Acarospora socialis

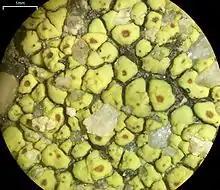
Close-up view

Acarospora socialis (bright cobblestone lichen) is a usually bright yellow areolate to squamulose crustose lichen in the family Acarosporaceae that grows up to 10 cm wide, mostly on rock in western North America. It is among the most common lichens in the deserts of Arizona and southern California. It grows on sandstone, intrusive and extrusive igneous rock such as granitics, in all kinds of exposures to sunlight, including vertical rock walls. It is found in North America, including areas of the Mojave Desert and Sonoran Desert region, to Baja California Sur. It is the most common yellow member of its genus in southwestern North America. It sometimes, but rarely, grows on other soil crusts. It is a pioneer species.